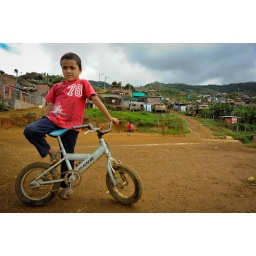
boy on soccer field high in mountains